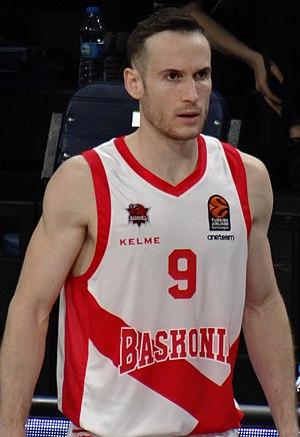
Marcelo Tieppo Huertas, plus connu sous le nom de Marcelinho Huertas, né le 25 mai 1983 à São Paulo, est un joueur brésilien de basket-ball.